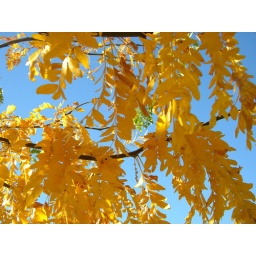
A tree that was in the parking lot of the post office near my work.